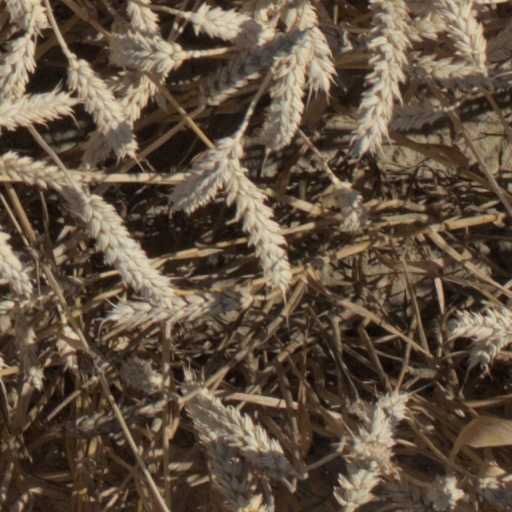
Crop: wheat